Western Norway

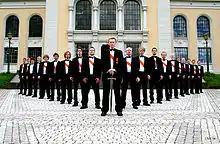
The Male Choir of the University of Bergen, a student organisation

Christianity is the largest religion of the region, as in the rest of Norway. 1,050,559 people are members of the Church of Norway. There are also 55,621 members in other Christian churches. Islam has 11,655 adherents in Western Norway. Buddhism has 2,452 members. 1,557 are from Baháʼí Faith, Judaism, Sikhism and other related religions. Religion is often more important for inhabitants of Western Norway than elsewhere in the country.